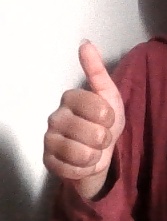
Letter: aleff